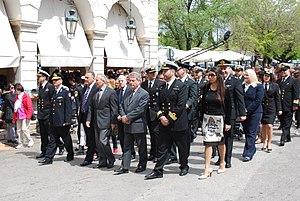
Vue de la ville de Corfou.